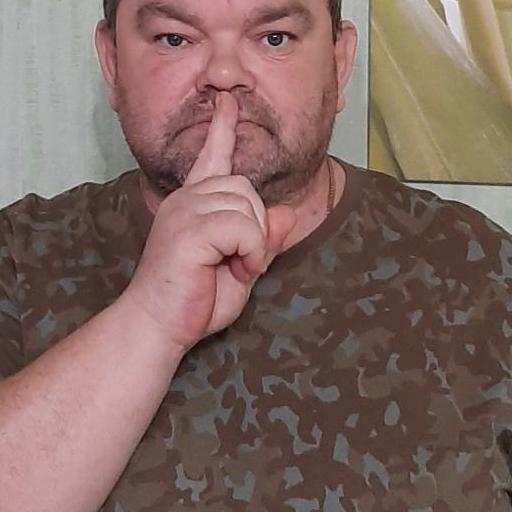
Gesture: mute